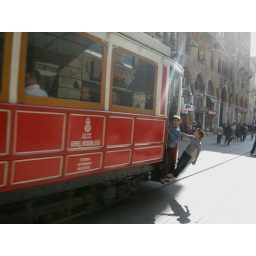
kids hanging off the side of a street car in istanbul...